Richard Worsam Meade I

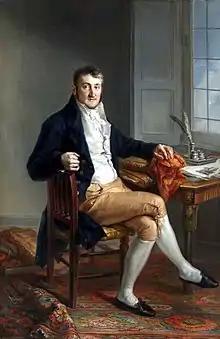
Portrait by Vicente López y Portaña, 1815

Richard Worsam Meade (June 23, 1778 – June 25, 1828) was an American merchant and art collector, and the father of Civil War General George Gordon Meade. After growing up in his father George Meade's shipping business, he became successful in his own right in the American–Spanish trade. Meade lived in Cadiz, Spain, from 1803 to 1820, and was the U.S. naval agent there. He became quite wealthy and was one of the first American collectors of European art.